75th Expeditionary Airlift Squadron

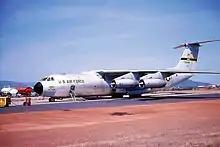
75th MAS C-141A Starlifter 65-0248, about 1966

It was the second squadron to receive Lockheed C-141A Starlifters in 1965. In 1966, the squadron was redesignated as the 75th Military Airlift Squadron (75 MAS). Along with the 44th Military Airlift Squadron, it primarily flew cargo and personnel to United States bases in South Vietnam and Thailand during the Vietnam War. In 1970 began transition to the larger Lockheed C-5A Galaxy airlifter, continuing its mission until the end of United States involvement in Vietnam in 1973. After Vietnam, the squadron returned to normal peacetime operations throughout the 1970s and early 1980s, supporting United States initiatives throughout the world by airlifting passengers, equipment and materiel wherever needed. The squadron briefly returned to combat duty in October 1983, when it supported combat operations in Grenada as part of Operation Urgent Fury and airlifted combat personnel to the island and assisted in the evacuation of American civilian medical students back to the United States. In December 1989, the squadron participated in Operation Just Cause, which ended the dictatorship of Panama's Gen. Manuel Noriega.